Osceola Ditch

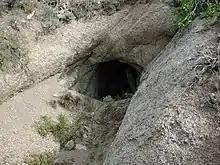
Osceola Ditch tunnel

The project was built to serve the Osceola Gravel Mining Company's placer gold mine, which required enormous quantities of water to blast apart gold-bearing gravel and rubble deposits, and was capable of delivering 2500 miner's inches of water. A companion project, the West Ditch could provide 1100 miner's inches. The East ditch was built at a cost of $108,222.65, with a width of at the bottom, in width with a uniform grade of per mile (1.6 km). The ditch could carry per day. The East Ditch included 14 sections of wood flume, including in Lehman Canyon. Flumes were wide and deep, with a uniform grade of per mile (1.6 km).